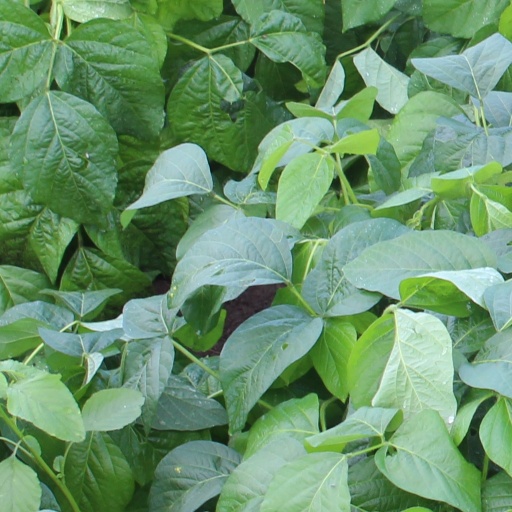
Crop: soybean